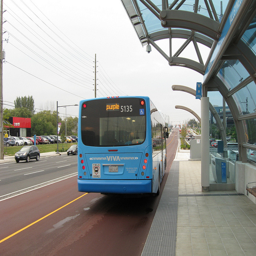
A blue city bus is parked next to a bus stop.
a blue bus parked by a bus stop on a somewhat busy street
A passenger bus that is pulling up to the side of the street.
A bus stopped at a terminal with other cars nearby.
A blue bus parked in front of a bus stop.